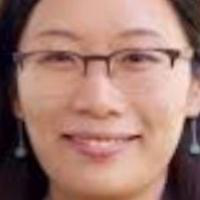
Age group: age 21-30